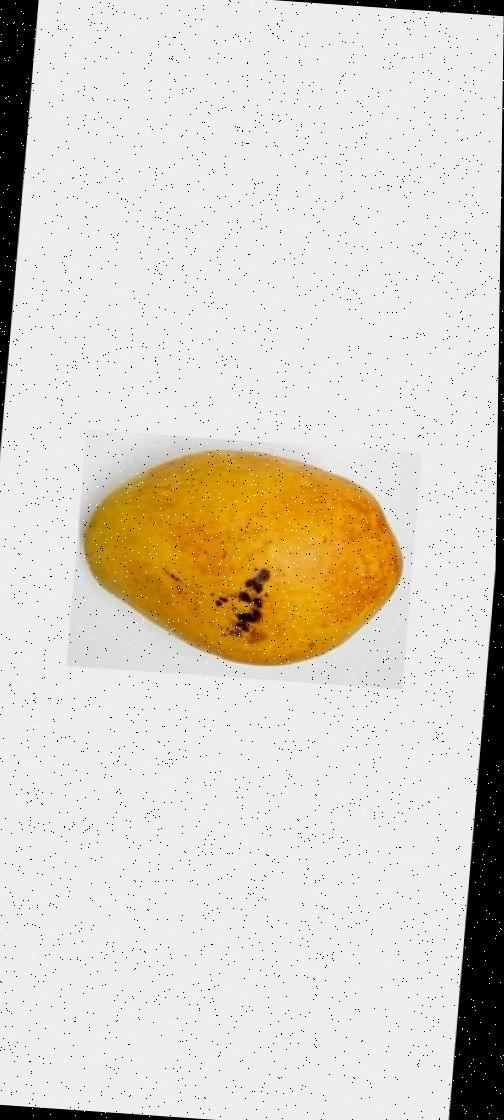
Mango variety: Bari-11